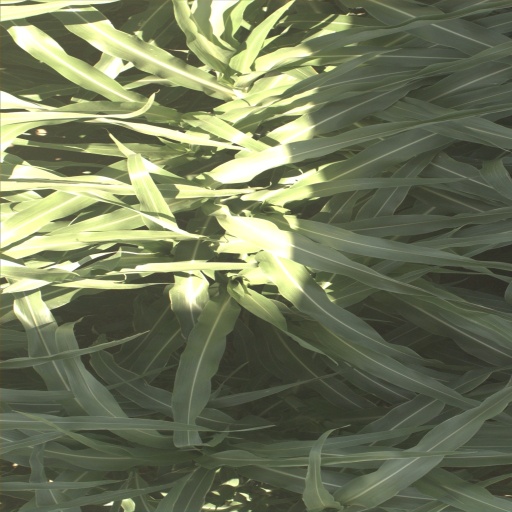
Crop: sorghum